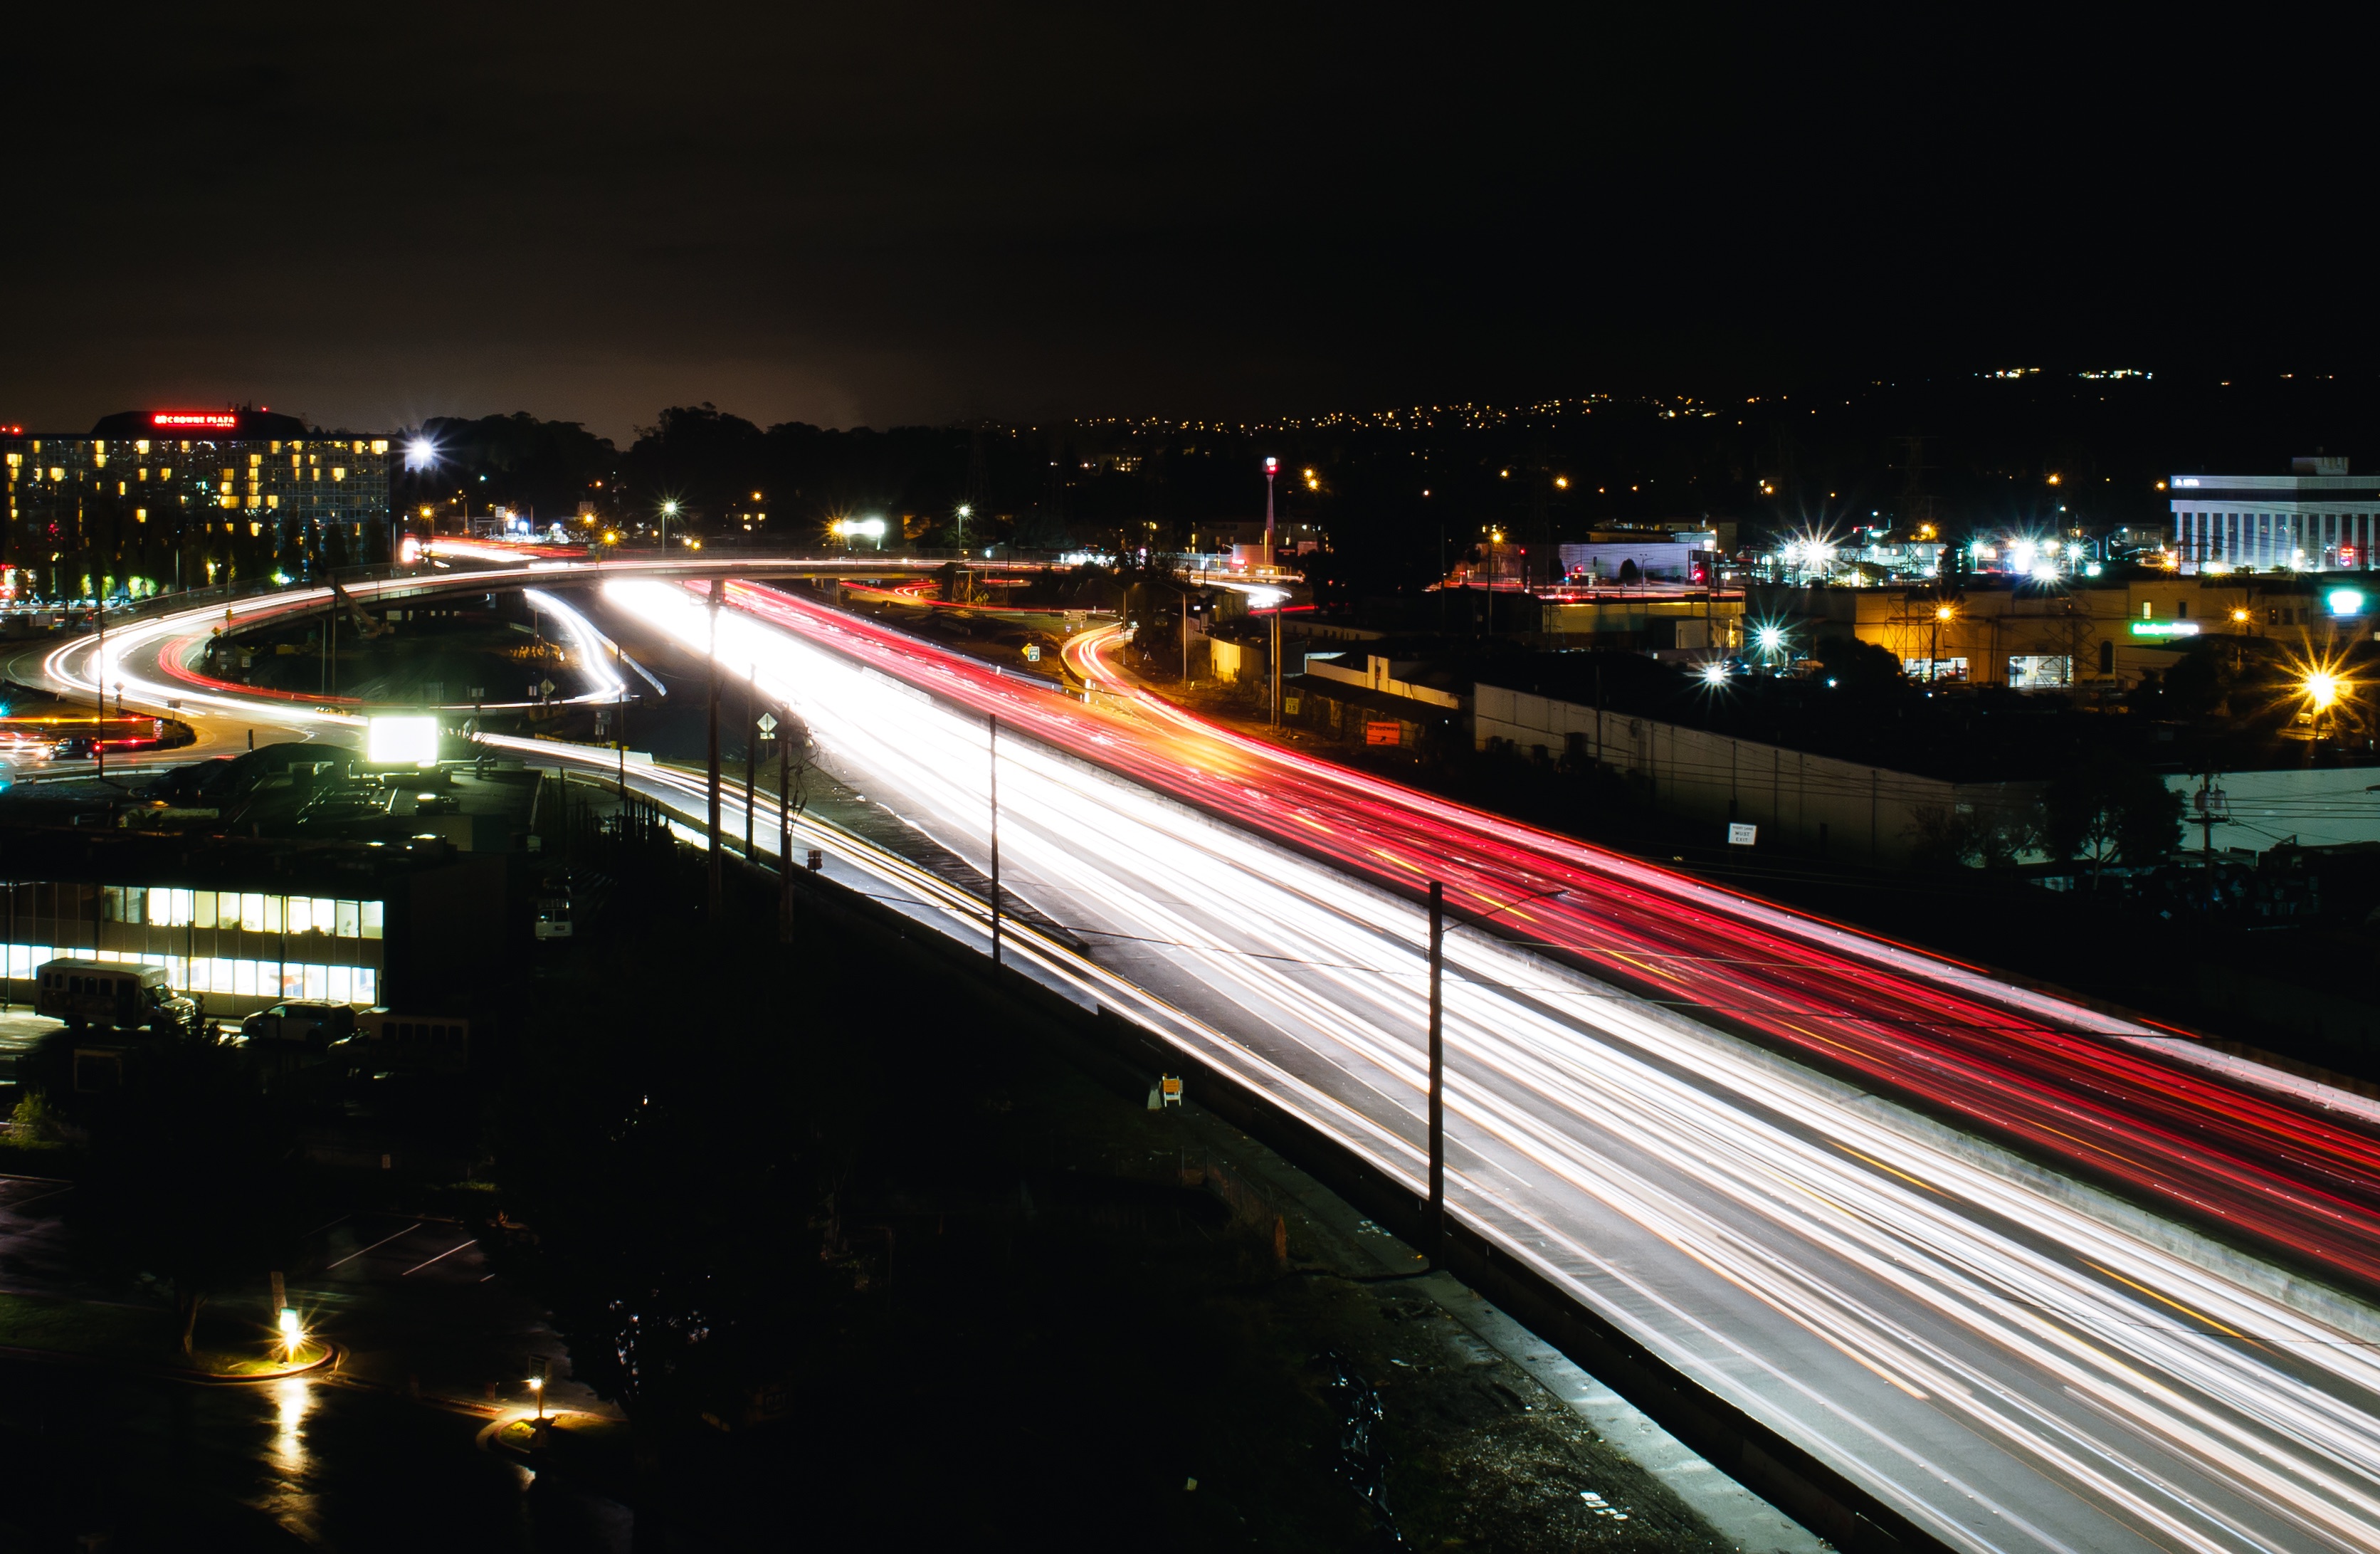
light, bridge, skyline, traffic, night, highway, overpass, cityscape, dusk, evening, reflection, public transport